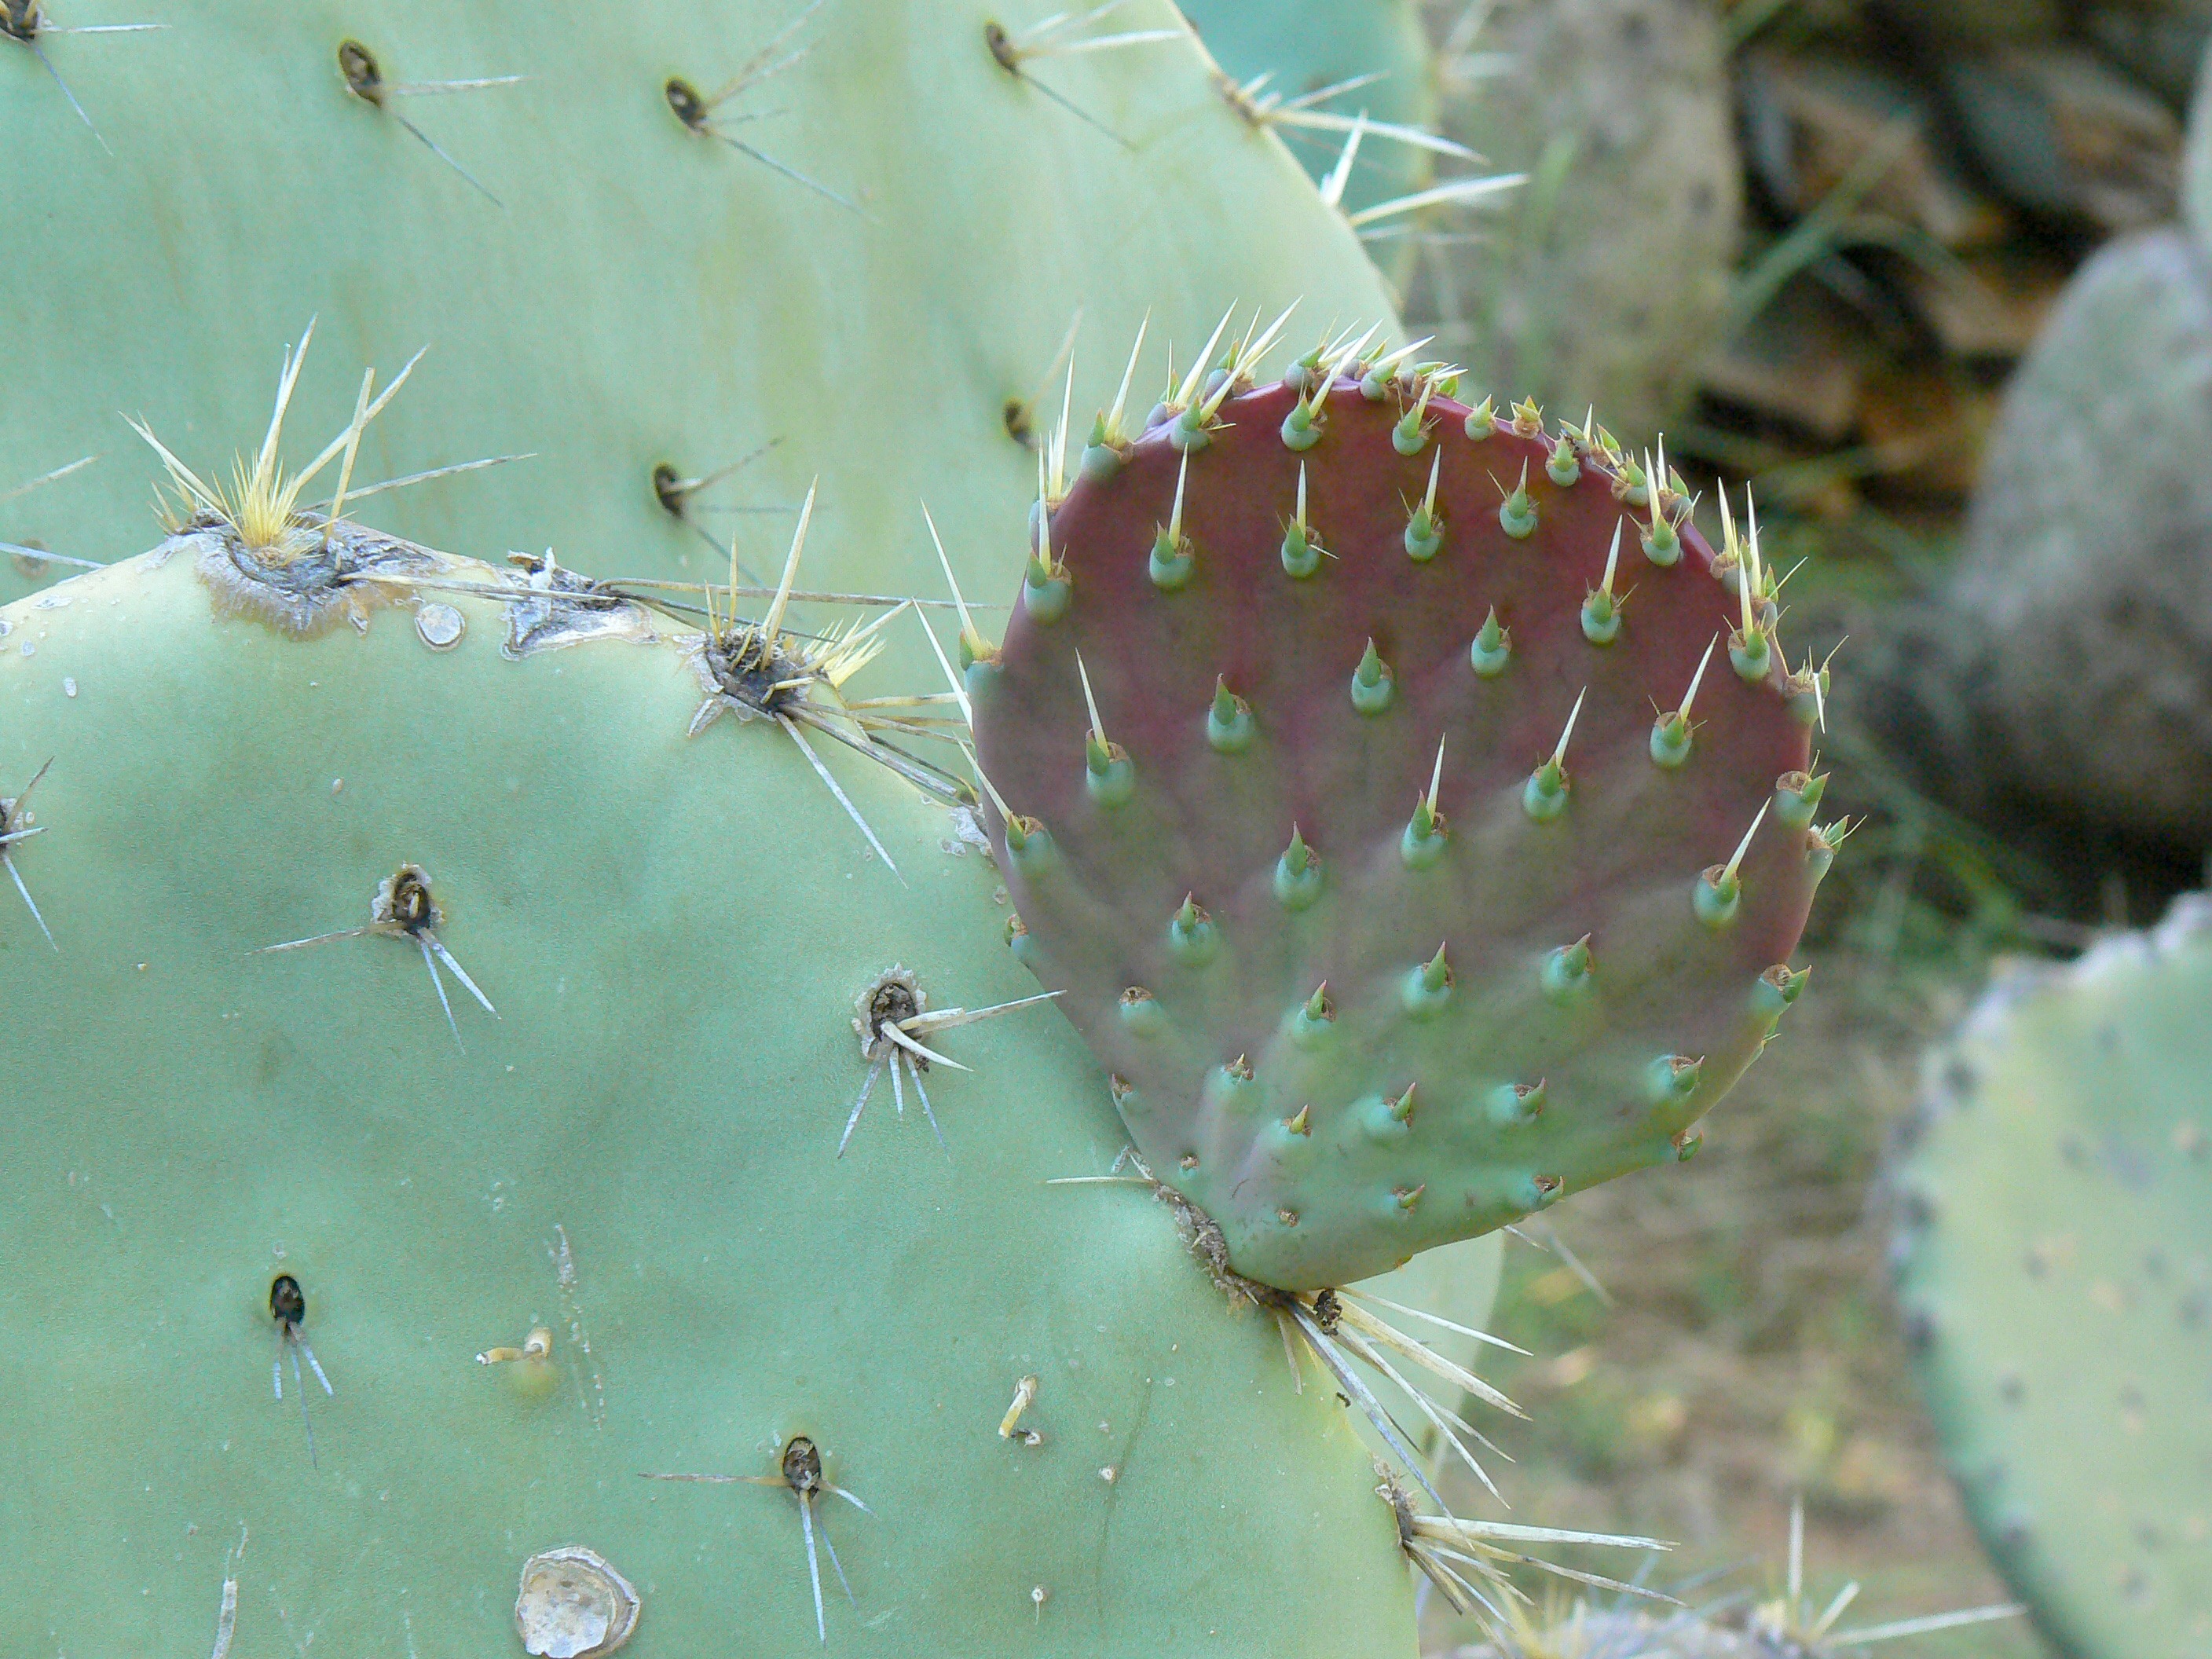
nature, prickly, cactus, sharp, plant, desert, flower, green, tropical, botany, garden, cacti, flora, botanical, fauna, gardening, horticulture, caryophyllales, macro photography, flowering plant, prickly pear, plant stem, land plant, thorns spines and prickles, hedgehog cactus, nopal, barbary fig, eastern prickly pear